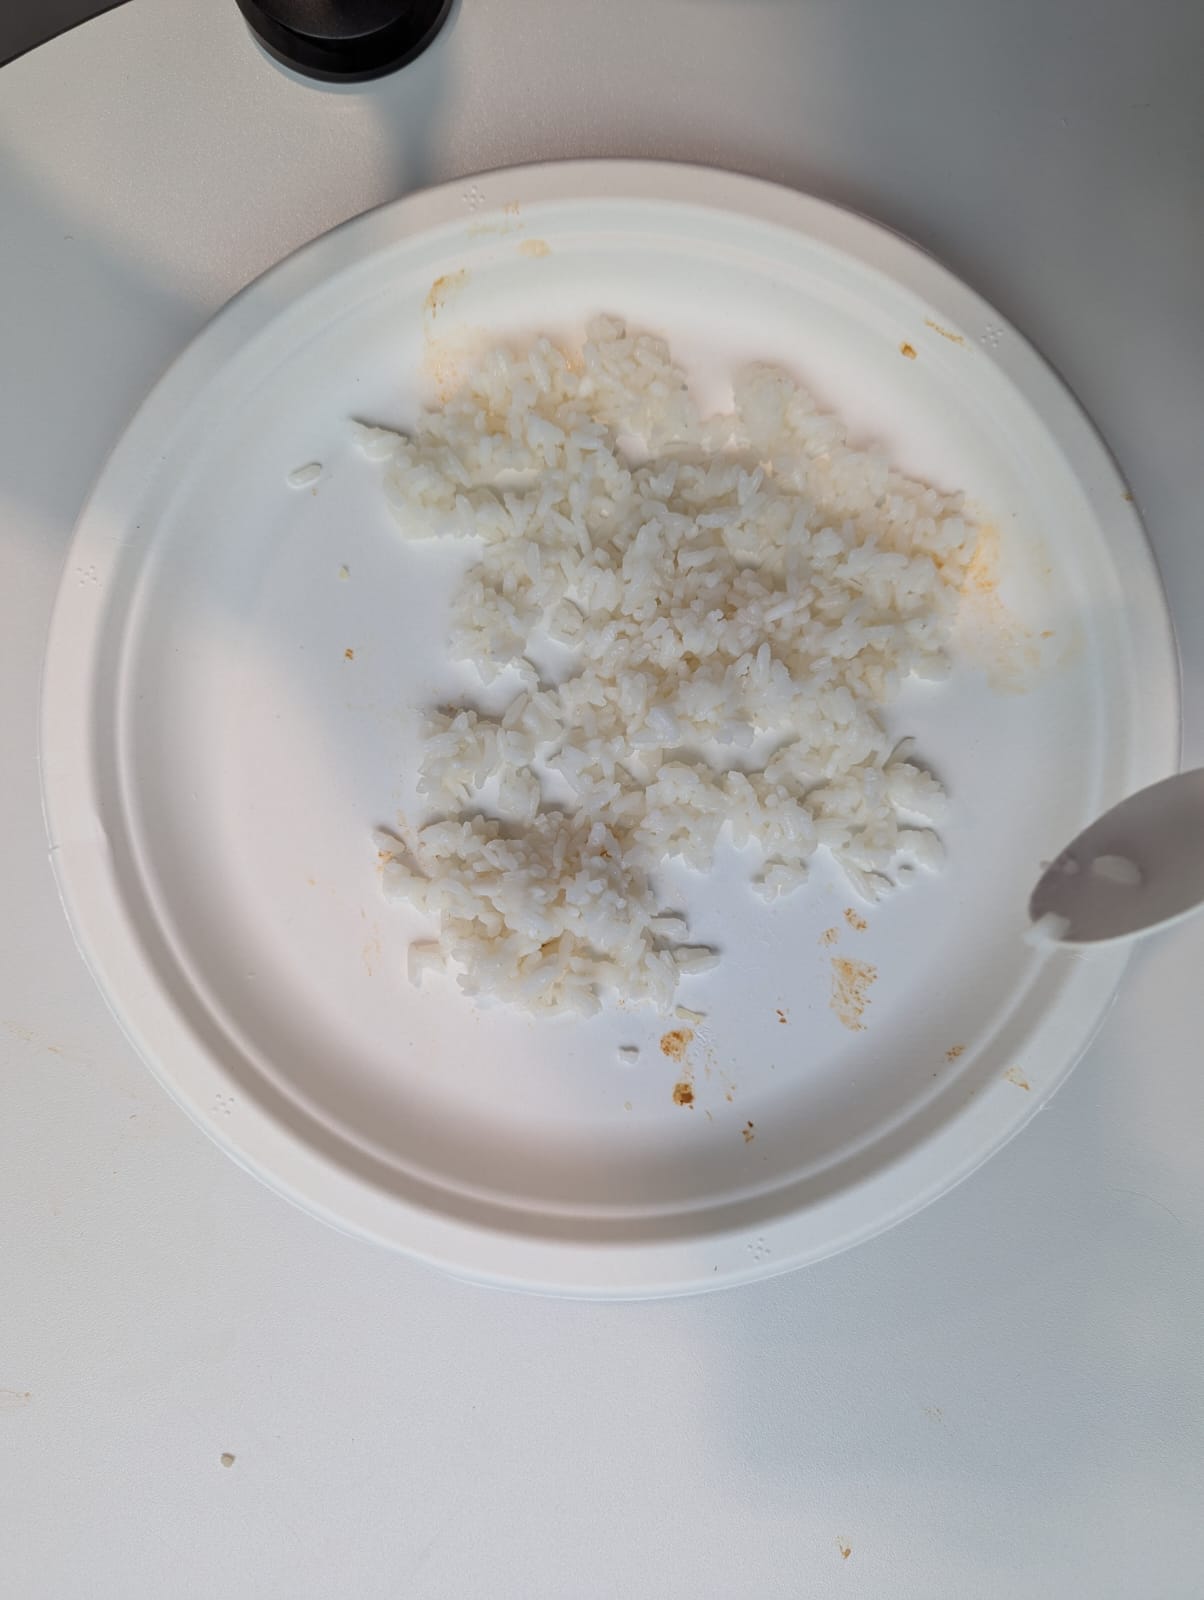
Ingredients: rice